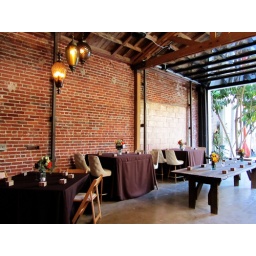
Got two high tables in order to use those cool white stools from Marvimon